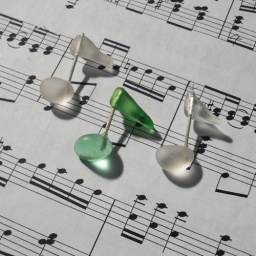
Cute musical notes pendants in green and clear seaglass.